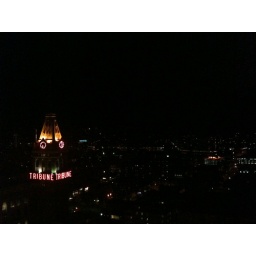
A shot of the Oakland Tribune building from my 20th floor office in the Shorenstein 1111 Broadway building in downtown Oakland.